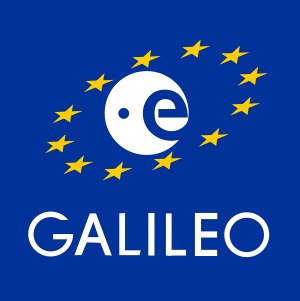
Galileo positionssystem
Projektets logo
Galileo positionssystem er et globalt navigationssystem baseret på satellitter, der er under udvikling af EU og ESA. Projektet, der koster omkring 37 milliarder DKK, er navngivet efter den italienske astronom Galileo Galilei. Et af hovedformålene bag Galileo, er at skabe et meget nøjagtigt positionssystem, der skal kunne fungere uafhængigt af det amerikanske GPS, russiske GLONASS og kinesiske Compass der kan deaktiveres i tilfælde af krig.